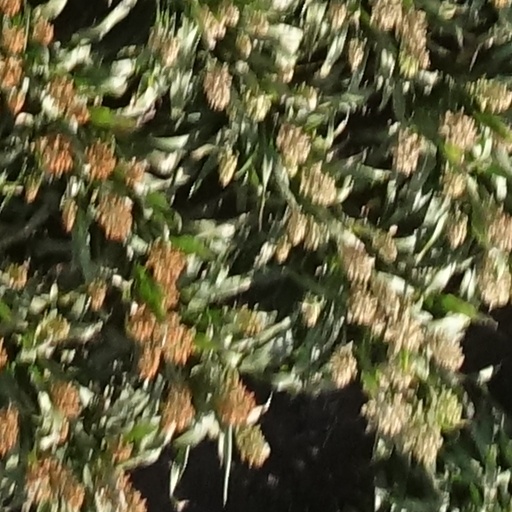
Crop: sorghum